Botulism

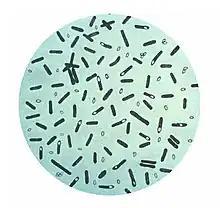
A photomicrograph of "Clostridium botulinum" bacteria.

"Clostridium botulinum" is an anaerobic, Gram-positive, spore-forming rod. Botulinum toxin is one of the most powerful known toxins: about one microgram is lethal to humans when inhaled. It acts by blocking nerve function (neuromuscular blockade) through inhibition of the excitatory neurotransmitter acetylcholine's release from the presynaptic membrane of neuromuscular junctions in the somatic nervous system. This causes paralysis. Advanced botulism can cause respiratory failure by paralysing the muscles of the chest; this can progress to respiratory arrest. Furthermore, acetylcholine release from the presynaptic membranes of muscarinic nerve synapses is blocked. This can lead to a variety of autonomic signs and symptoms described above.